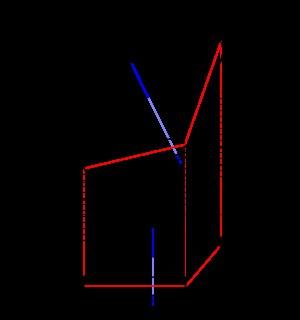
La théorie des plaques est une théorie permettant de calculer les déformations et les contraintes dans une plaque soumise à des charges. Elle s'inspire de la théorie des poutres.
En physique, la flexion est la déformation d'un objet sous l'action d'une charge. Elle se traduit par une courbure. Dans le cas d'une poutre, elle tend à rapprocher ses deux extrémités. Dans le cas d'une plaque, elle tend à rapprocher deux points diamétralement opposés sous l'action.